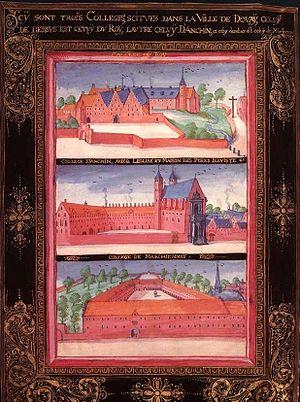
Cartulaire de Croy Douai 3 colléges
Les Albums de Croÿ sont une collection d’albums et cartulaires, richement illustrés de gouaches représentant des paysages et cartes de tous les villages, forêts, cours d’eau, villes et propriétés ducales de l'époque.
Les universités de Douai sont les trois institutions d'enseignement supérieur qui ont eu pour siège la ville de Douai dans les Pays-Bas espagnols puis en France. L'histoire de la première université de Douai s'étale de 1559 à 1795. Puis, de 1808 à 1815, et à nouveau de 1854 à 1887, Douai est le siège de nouvelles facultés qui sont finalement transférées à Lille en 1887 puis intégrées à la nouvelle université de Lille, établie en 1896. La devise « Universitas Insulensis Olim Duacensis » de l'université de Lille témoigne de cette filiation.
Le Collège anglais ou Collège des Anglais est un collège dépendant de l'ancienne université de Reims, créé en 1578 pour accueillir les étudiants catholiques anglais victimes de persécutions et déplacés du collège anglais de Douai. Il connaît un rayonnement important à la fin du XVIᵉ siècle mais son activé diminue après 1593 en raison du retour de la plupart de ses membres à Douai.
Douai est une création récente, médiévale, découlant de conditions naturelles singulières mais surtout de sa position de charnière entre le royaume de France et le comté de Flandre.
L'université Lille-III ou université Charles-de-Gaulle était l'une des trois universités publiques françaises qui formaient l'organisation universitaire de Lille entre 1970 et 2017. Elle s'est également provisoirement appelée université de Lille, sciences humaines et sociales pour amorcer la réunification. Spécialisée en Sciences humaines et sociales, Lettres, Langues et Arts, elle était issue de l'ancienne faculté de lettres de l’université de Lille, héritière de l'université de Douai créée en 1559.
Le collège anglais de Douai est un séminaire catholique fondé vers 1561 par le futur cardinal Allen dans le but de former le clergé anglais catholique à l'époque des persécutions subies par les catholiques d'Angleterre et du Pays de Galles sous le règne d' Élisabeth Iʳᵉ d’Angleterre et de ses successeurs. Il fut supprimé en 1793. Associé à l’université de Douai, il servait en quelque sorte de point de ralliement à la communauté récusante d’Angleterre.
L'Université Lille-II était l'une des trois universités publiques françaises qui formaient l'organisation universitaire de Lille entre 1970 et 2017. Elle s'est également provisoirement appelée Université de Lille, droit et santé pour amorcer la réunification.
L’université de Lille est une université française publique située à Lille. Avec près de 75 000 étudiants, elle est l'une des plus grandes universités francophones. Étalée sur cinq principaux campus de la métropole lilloise, ses 23 composantes proposent des formations réparties en quatre grands domaines : Arts, lettres, langues, sciences humaines et sociales ; Droit, économie, gestion ; Santé ; Sciences et technologies.
La Bible de Douai est une traduction de la Bible en langue anglaise à partir de la Vulgate latine, entreprise par les membres du Collège anglais de Douai à la fin du XVIᵉ siècle. Leur but avec cette traduction est d'appuyer la tradition catholique face à la Réforme protestante, qui domine alors de façon écrasante dans la religion élisabéthaine et les débats érudits. À ce titre, elle constitue un effort considérable de la part des catholiques anglais en faveur de la Contre-Réforme.
Des collèges regroupant les étudiants en une nation universitaire irlandaise furent établis dans certaines villes du continent européen au Moyen Âge et à l'Époque moderne :